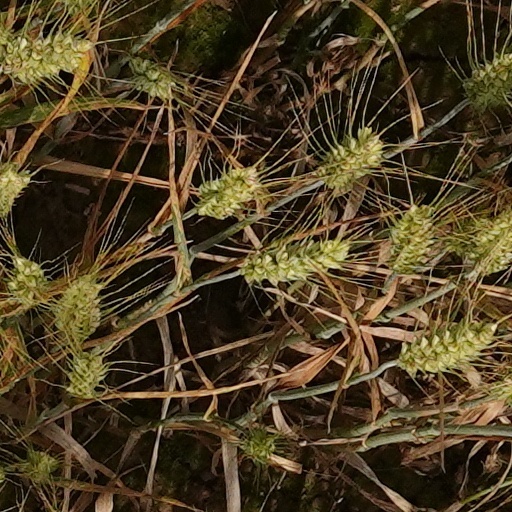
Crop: wheat